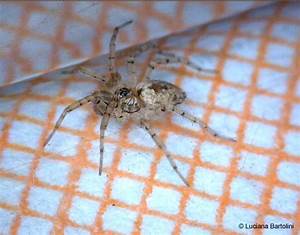
Label: spider